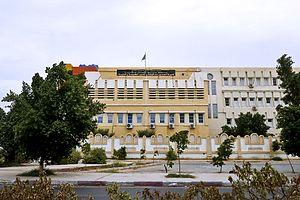
El Hadjeb est une commune de la wilaya de Biskra en Algérie.